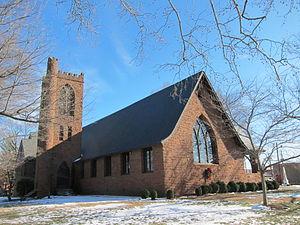
La ville d’Oxford est le siège du comté de Granville, situé en Caroline du Nord, aux États-Unis.